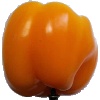
Label: yellow_pepper